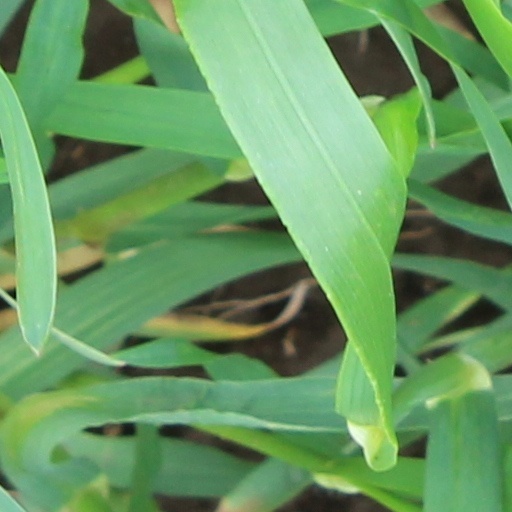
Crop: wheat